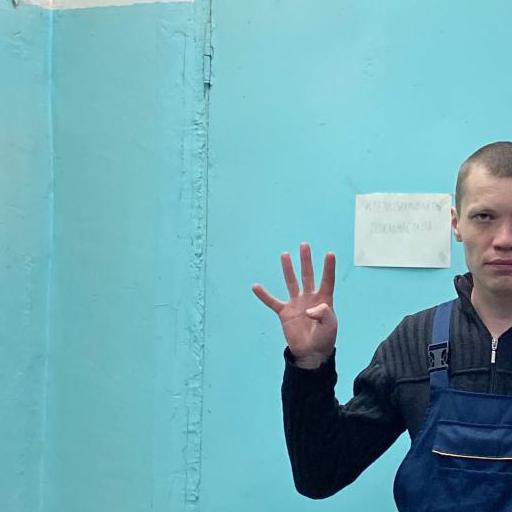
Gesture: four